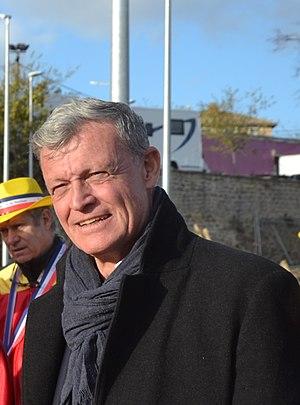
Général Bertrand de la Chesnaie, lors d'une intronisation à Carpentras
Bertrand Houitte de La Chesnais plus connu sous le nom Bertrand de La Chesnais, né le 8 février 1958 à Saint-Mandé, est général de corps d'armée français, major général de l'Armée de terre de septembre 2014 à décembre 2017.
La famille Houitte de La Chesnais est une famille subsistante de la noblesse française. Elle a été anoblie le 9 décembre 1814.